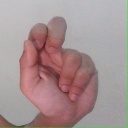
अक्षर: ढ